Fforest Fawr Geopark

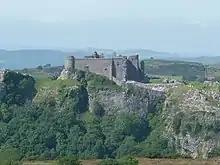
Carreg Cennen Castle near Llandeilo

An initial application to the European Geoparks Network (EGN) made for a more geographically restricted Geopark based on the upper Swansea Valley was turned down in 2003 but the present area which extends to was accepted by the EGN at their meeting in October 2005.